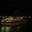
Label: ship